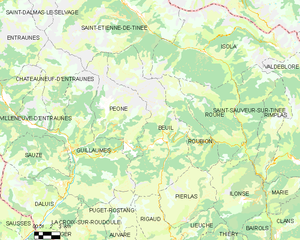
Carte des communes françaises: Beuil
Beuil est une commune française située dans le département des Alpes-Maritimes, en région Provence-Alpes-Côte d'Azur.